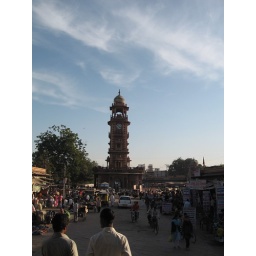
Jodhpur - The clock tower in the market